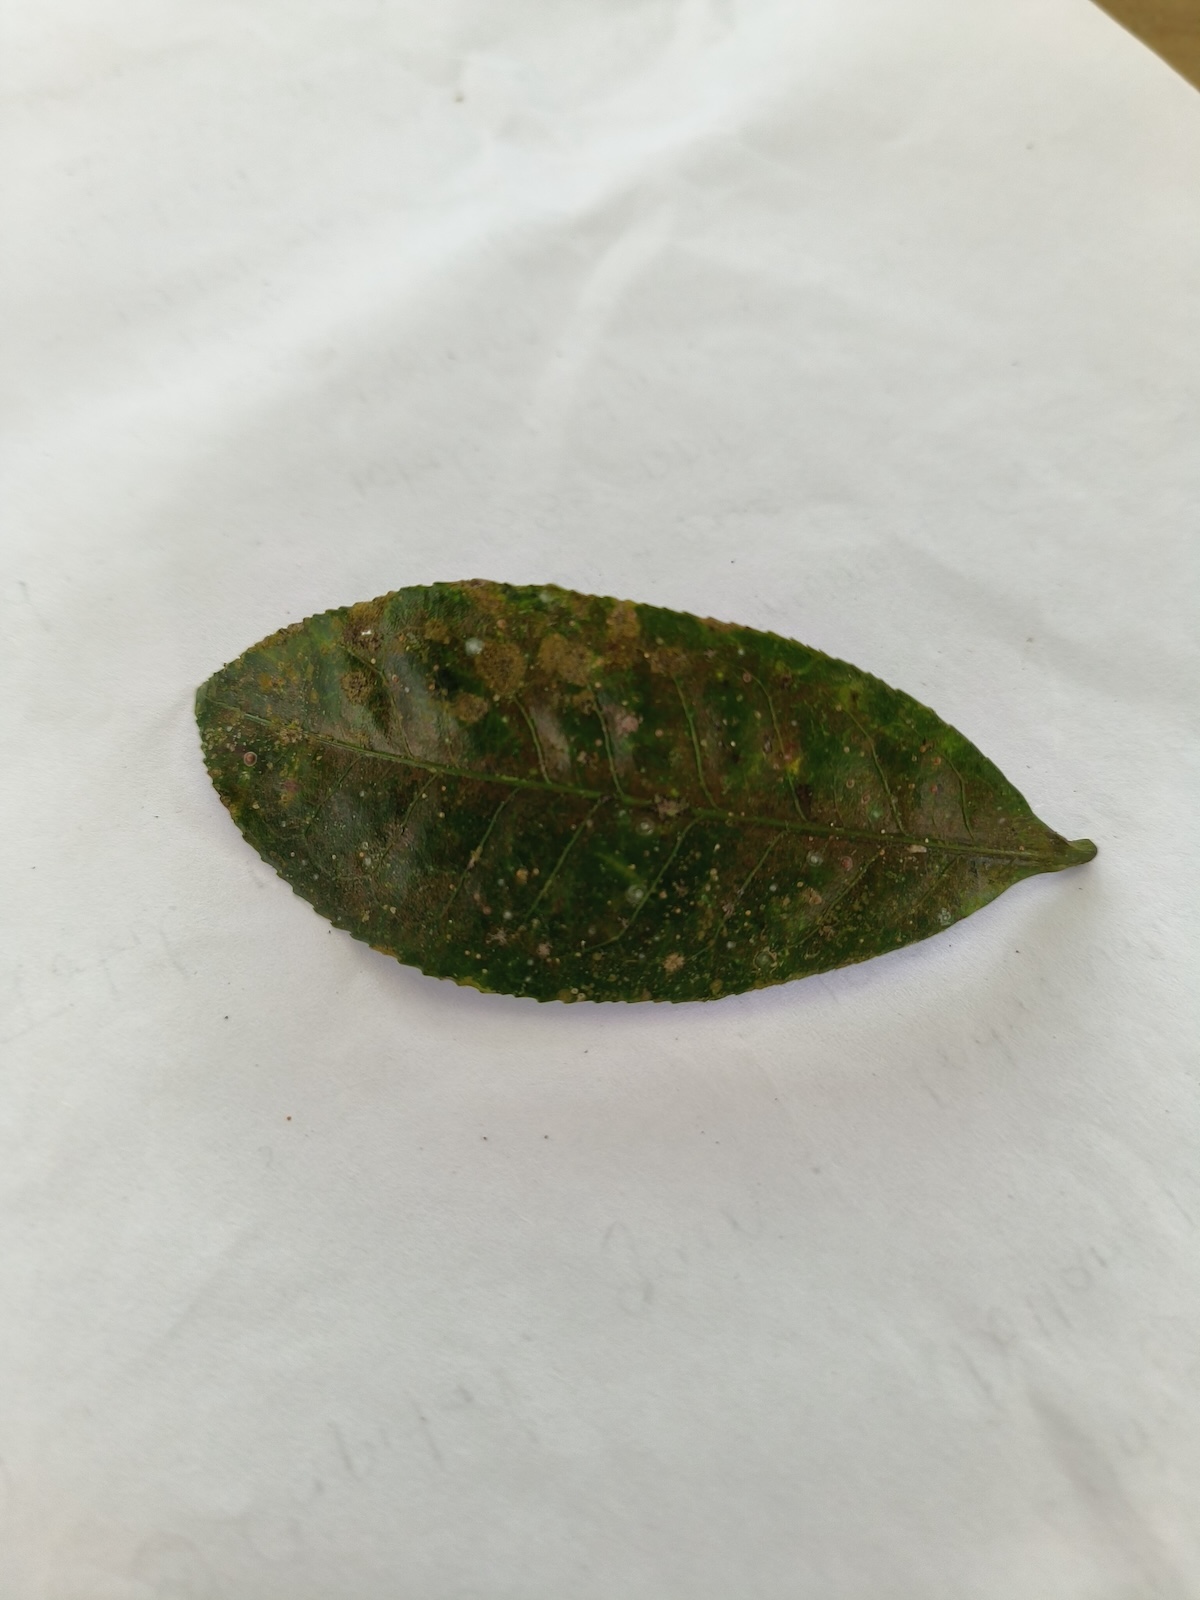
Label: Tea algal leaf spot